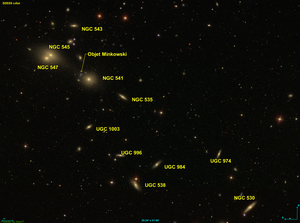
Image créée à l'aide du logiciel Aladin Sky Atlas du Centre de Données astronomiques de Strasbourg et des données publiques en format FIT de SDSS (Sloan Digital Sky Survey).
Le groupe de NGC 545 comprend au moins 11 galaxies situées dans la constellation de la Baleine. La distance moyenne entre ce groupe et la Voie lactée est d'environ 75,2 Mpc. Ce groupe fait partie d'un ensemble plus vaste, l'amas galactique Abell 194.
L'amas galactique Abell 194 compte environ 100 membres dont les plus brillants font partie du groupe de NGC 545.